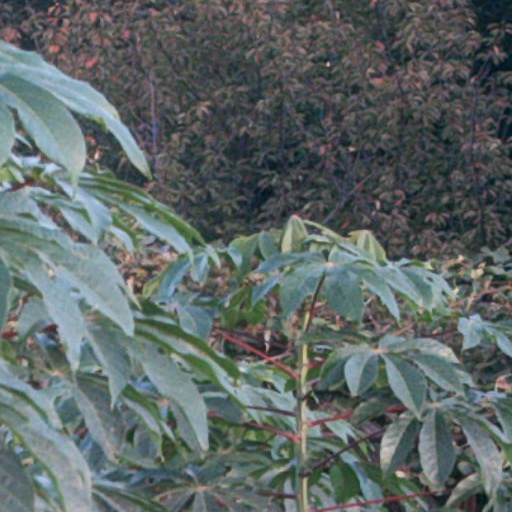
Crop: cassava